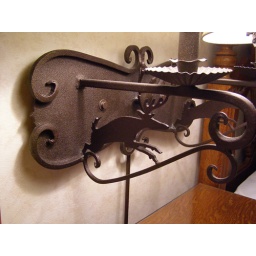
I would love to have this lamp in my own home - I love the country lodge look.